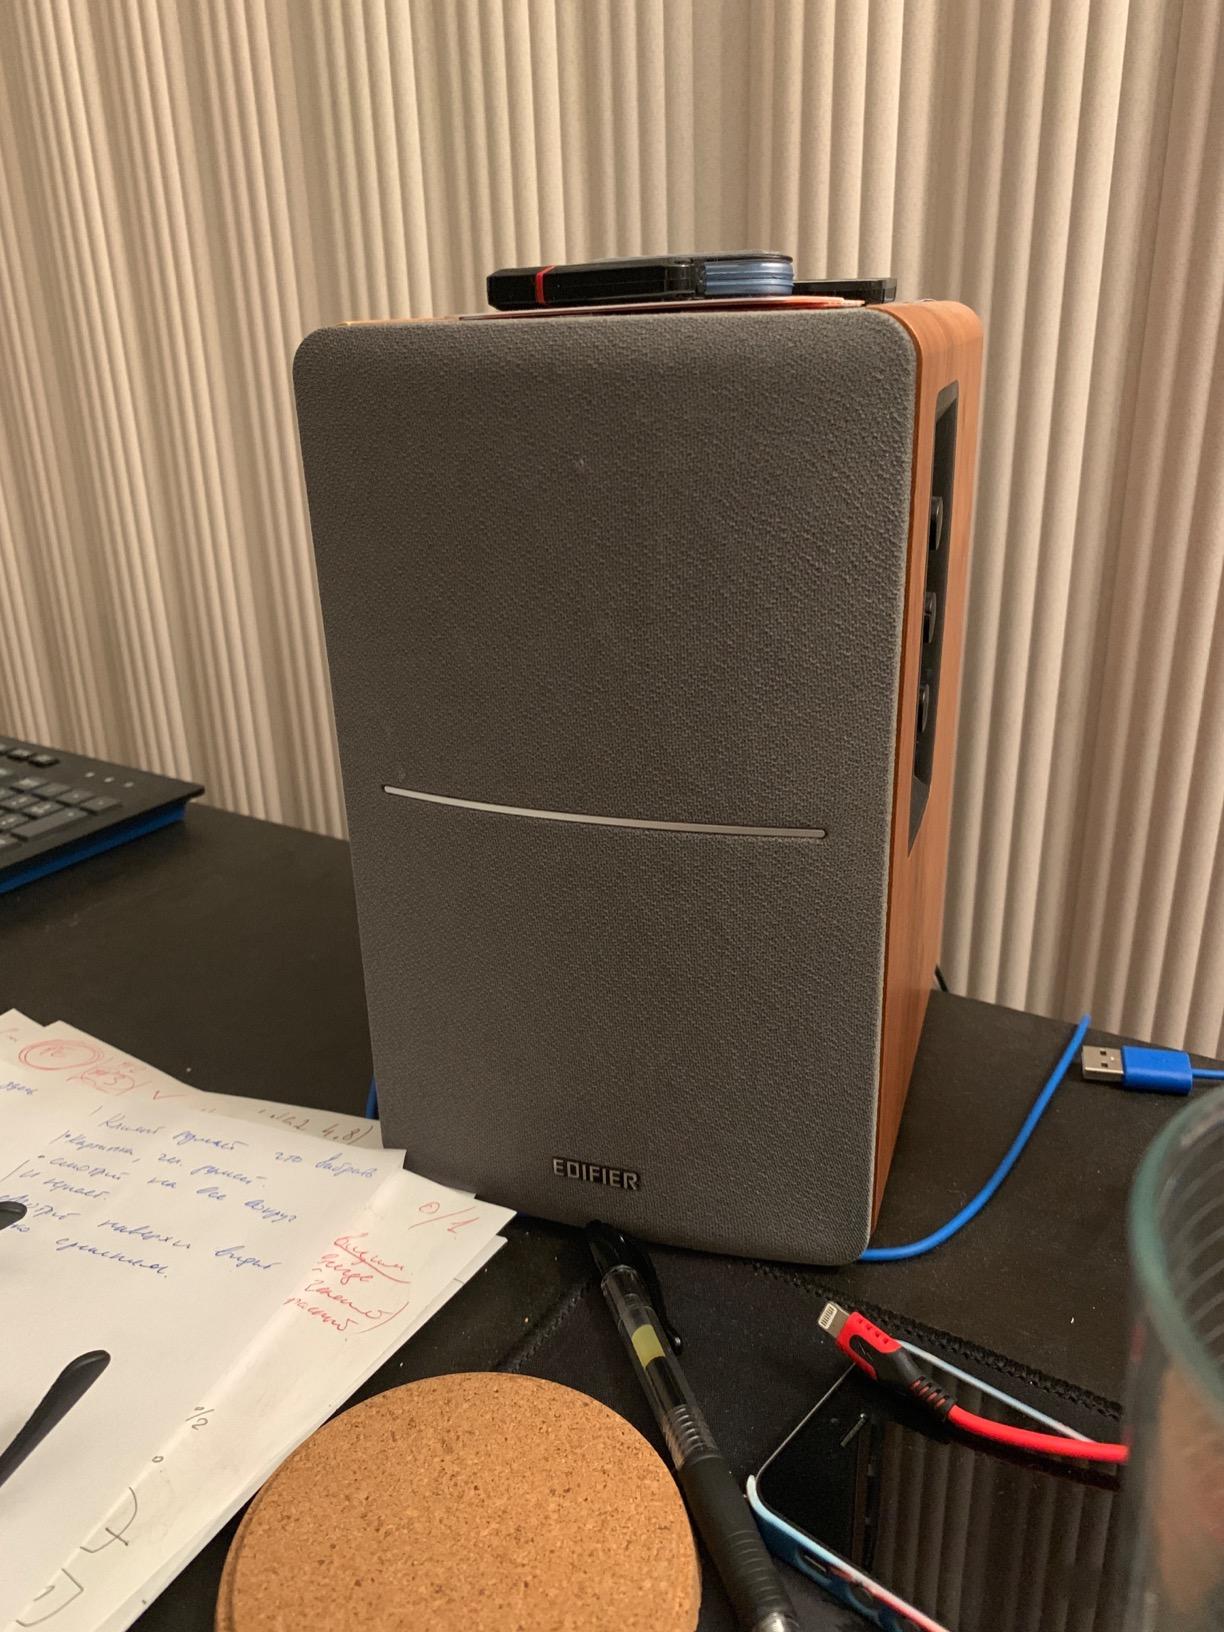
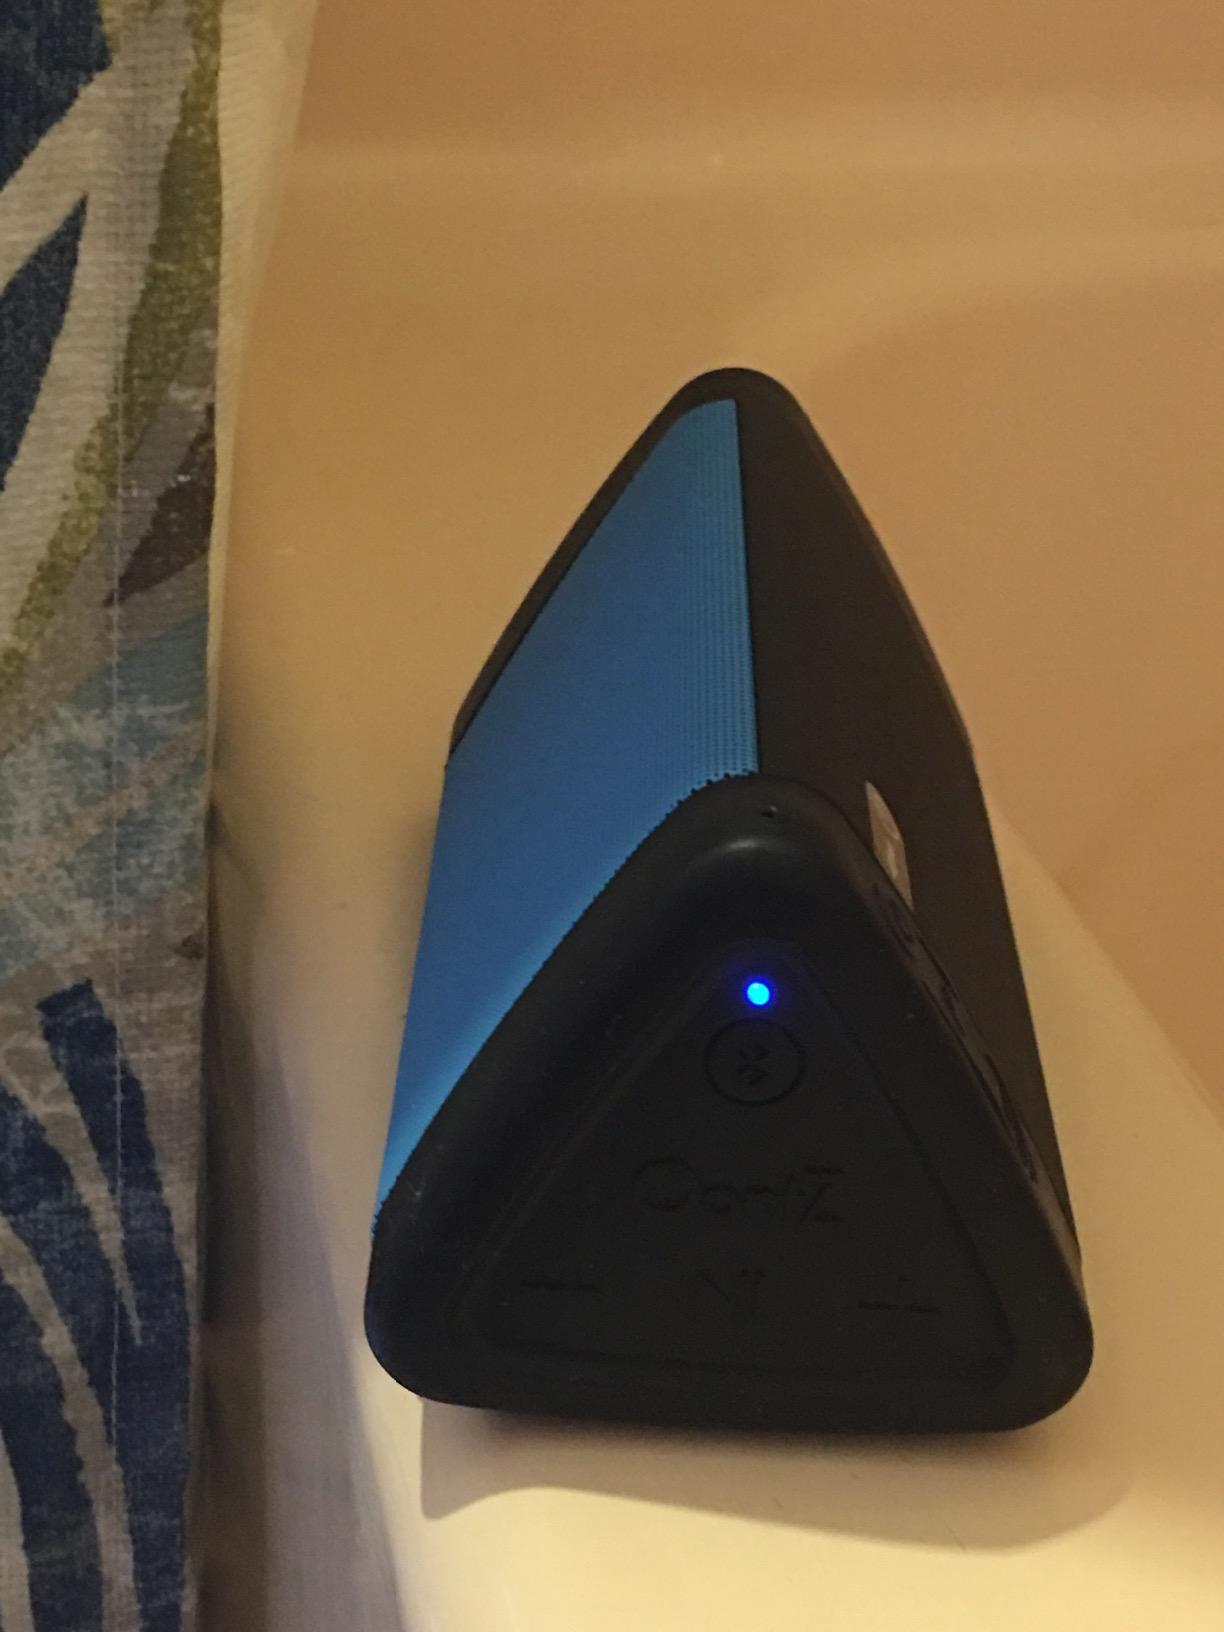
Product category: speaker
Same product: no